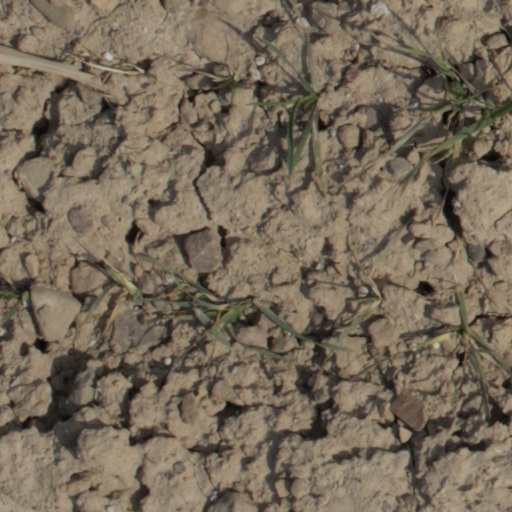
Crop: wheat